Lloyd Historic District

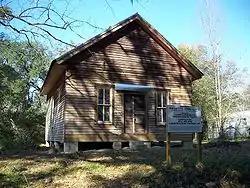
House in the district being renovated

The Lloyd Historic District is a U.S. historic district (designated as such on September 5, 1991) located in Lloyd, Florida. The district runs roughly along Main Street north of Bond Street and Bond east of Main. It contains 18 buildings.